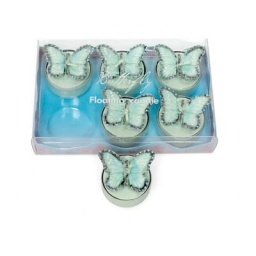
To be placed on the tables in between the larger blue candles